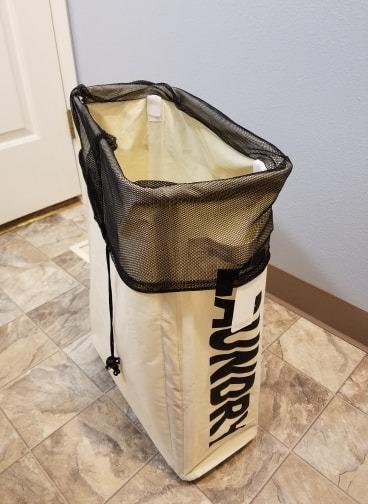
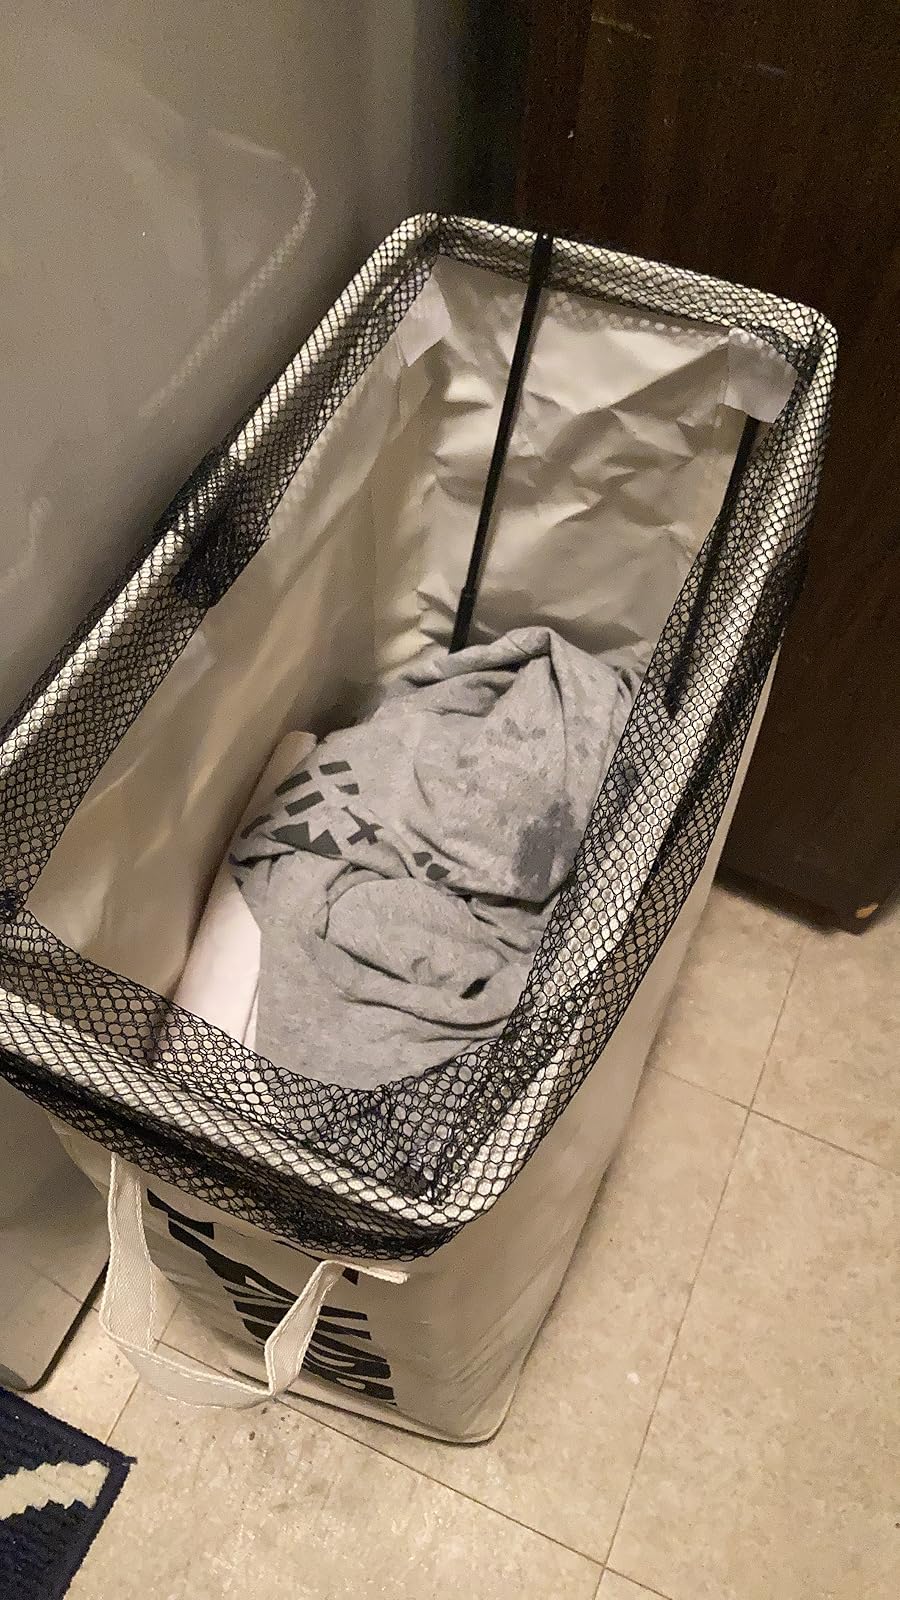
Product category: items_hamper
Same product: yes